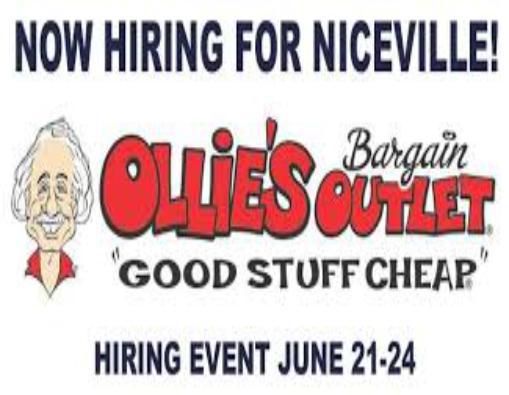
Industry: Others